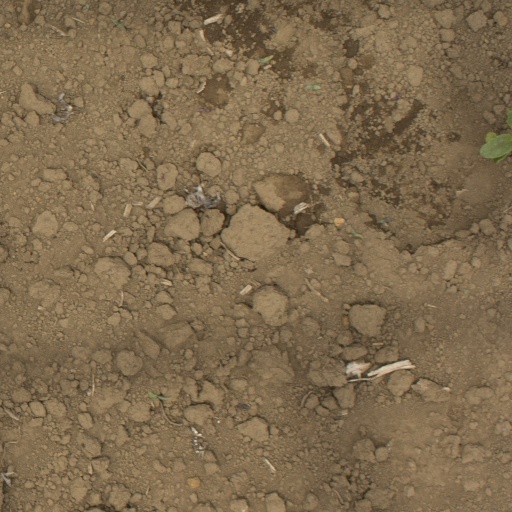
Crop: Jerusalem artichoke